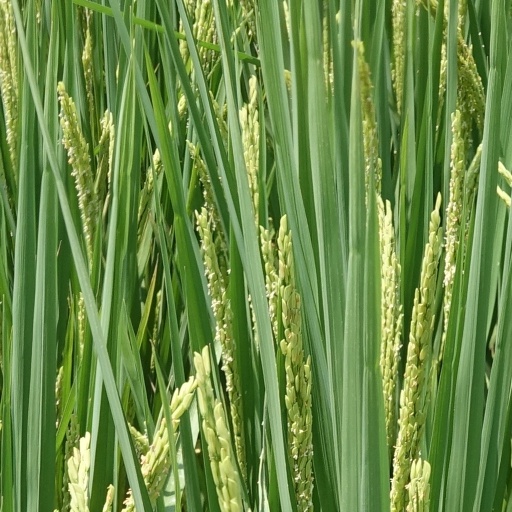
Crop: rice